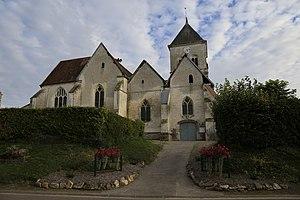
L'église vue de la rue d'Arcis.
L'église Saint-Pierre-Saint-Paul est une église située aux Grandes-Chapelles, en France.